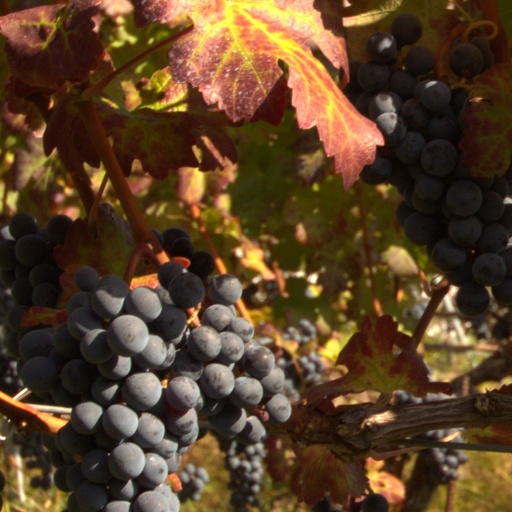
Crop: grape